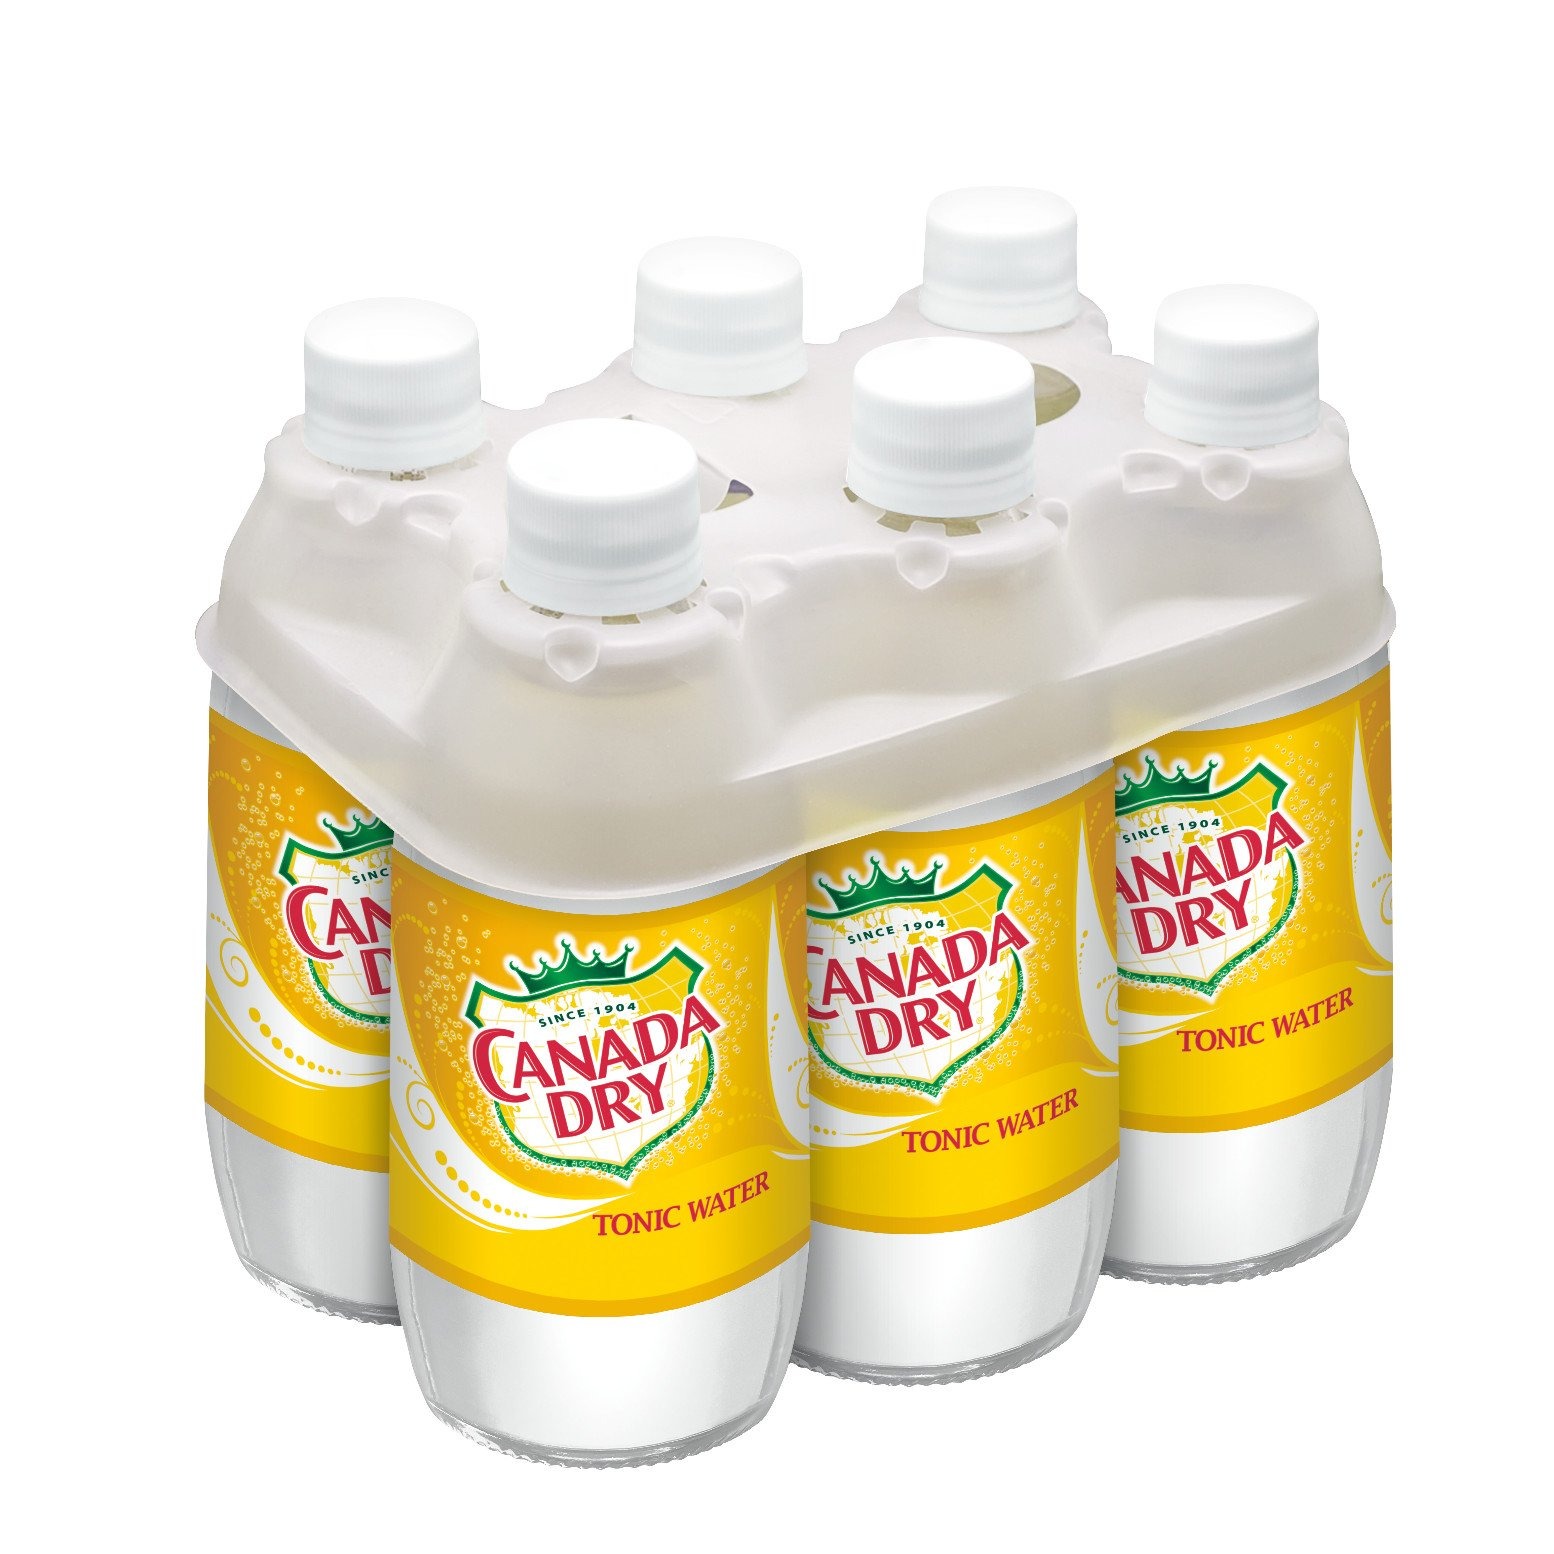
Item Name: Canada Dry Tonic Water Bottles, 10 Ounce
Bullet Point 1: Deliciously unique flavor
Bullet Point 2: Great refreshing taste
Bullet Point 3: Made in USA
Value: 60.0
Unit: Fl Oz

Price: 14.99